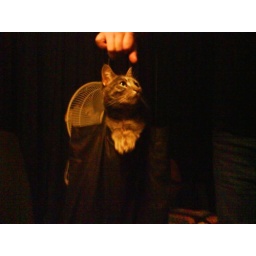
shadow cat -- cuteness in a bag